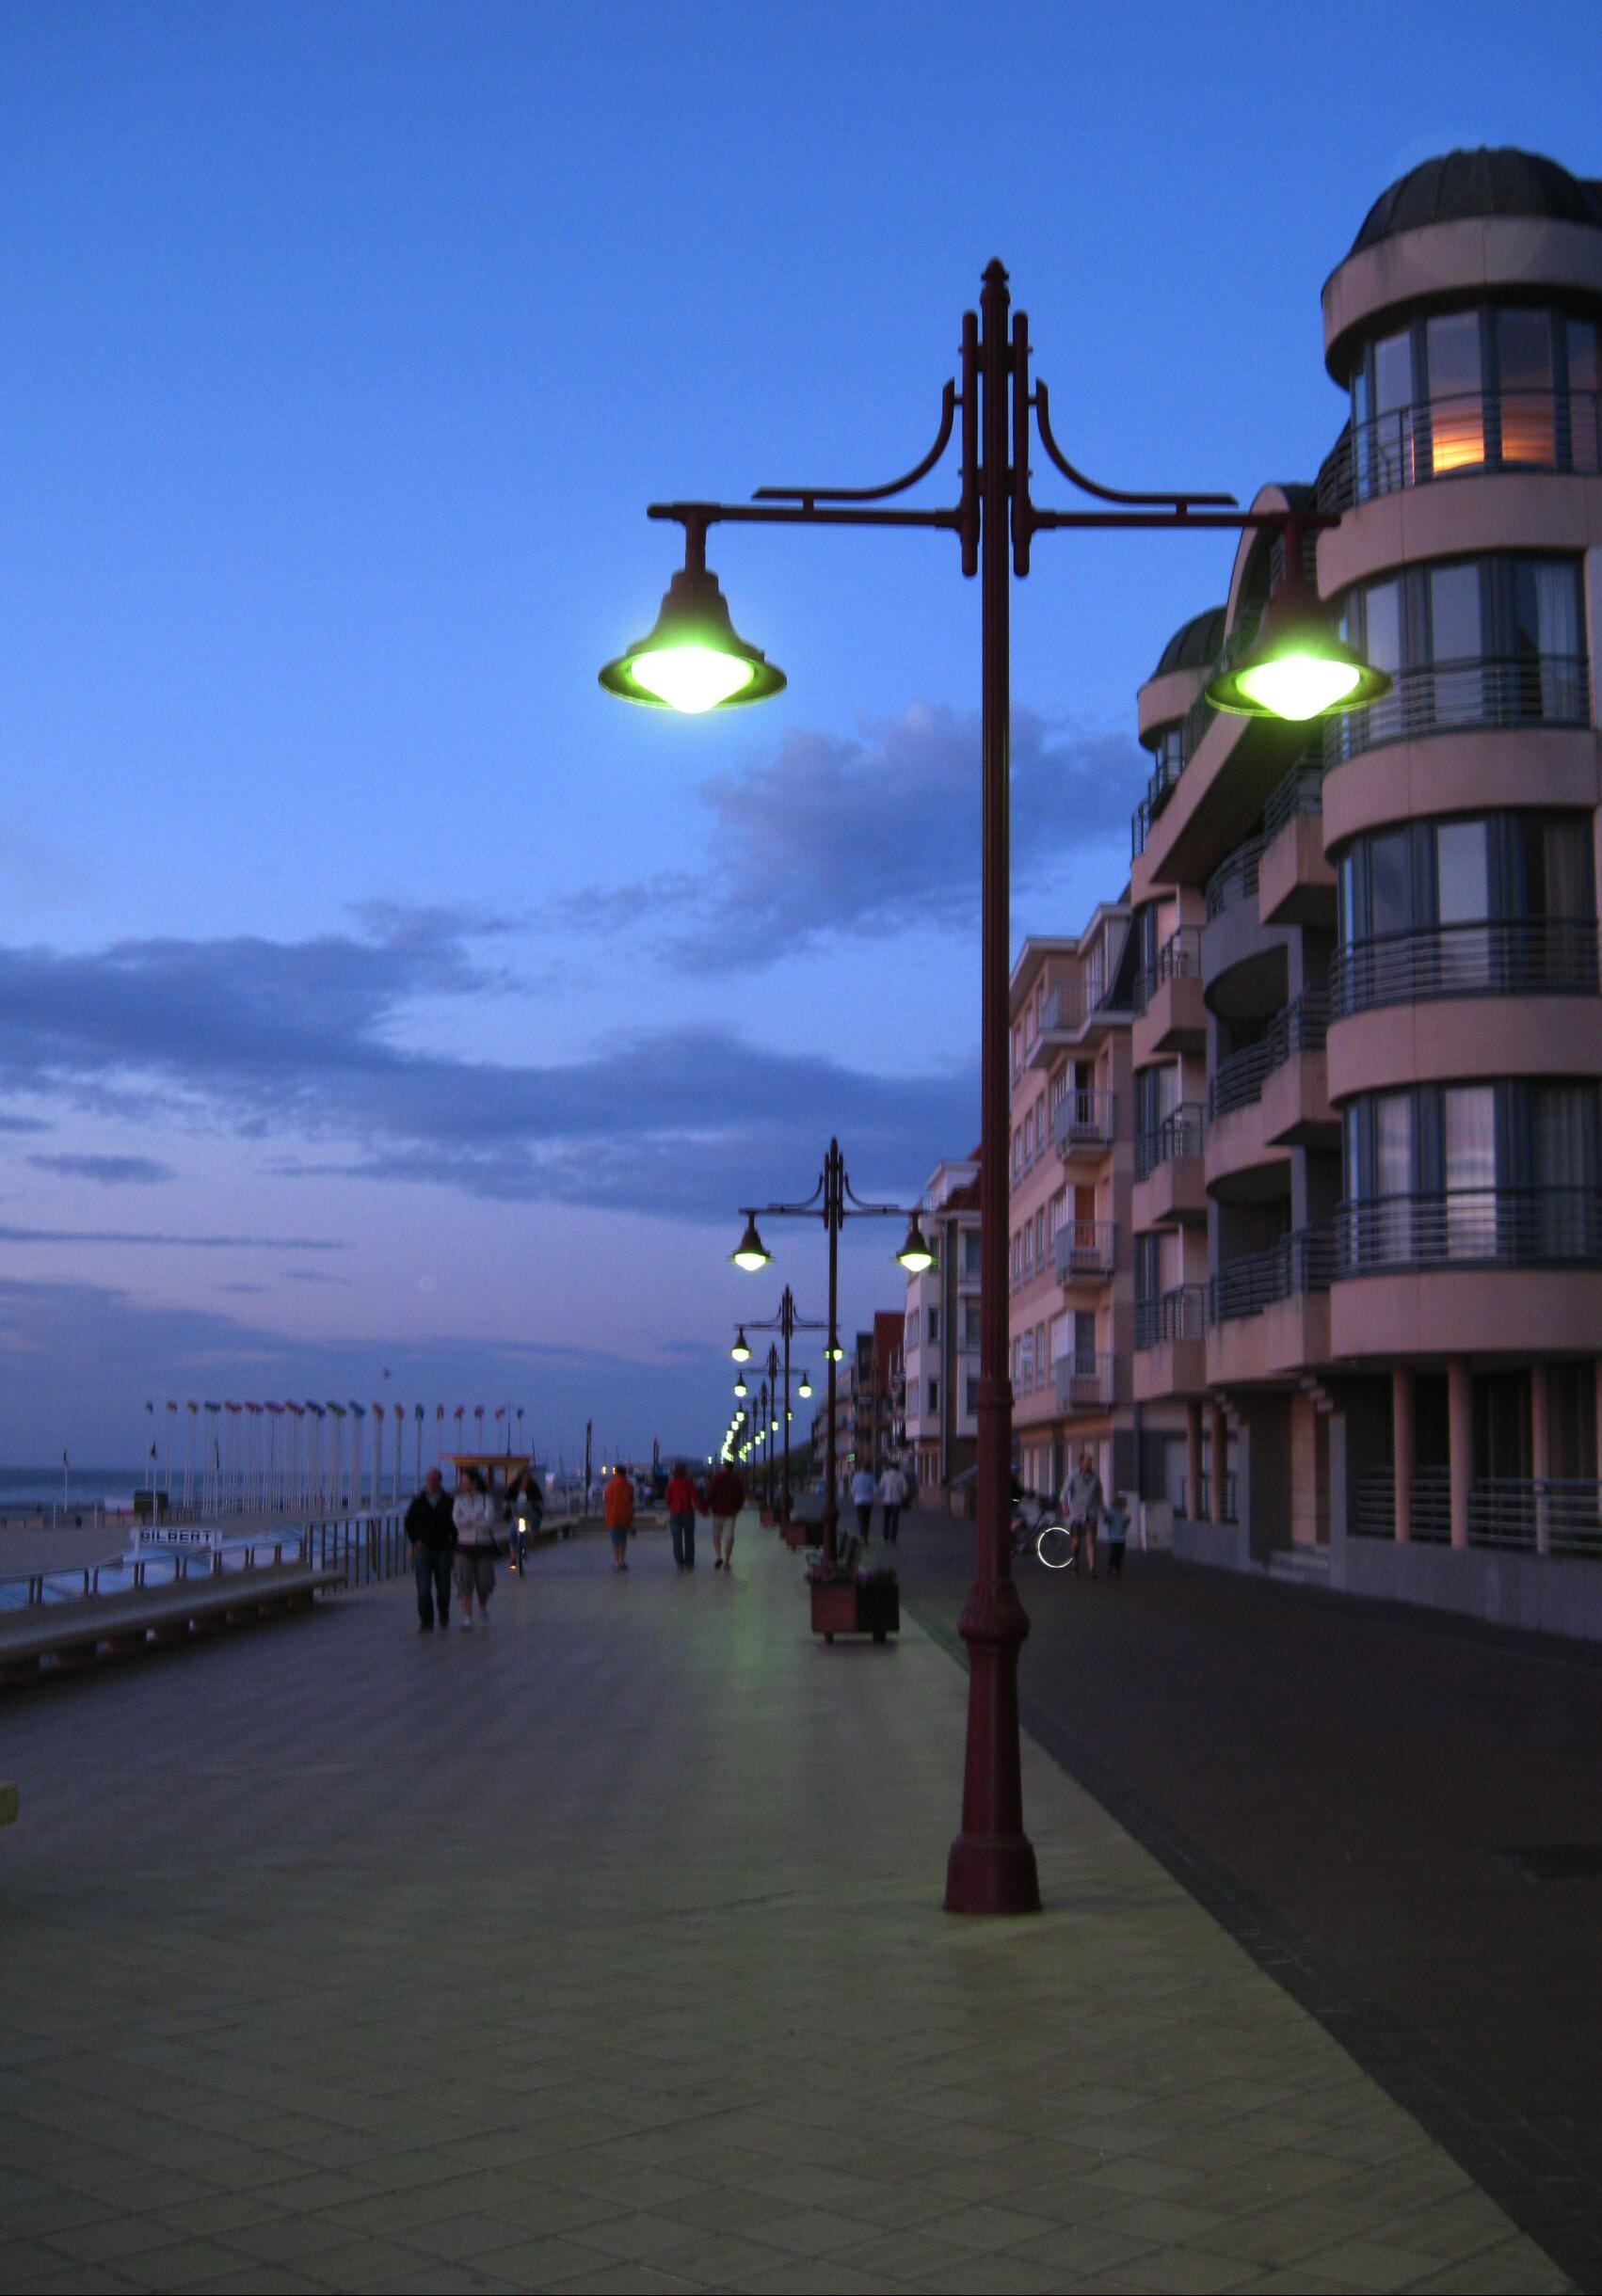
beach, sea, light, architecture, sky, boardwalk, road, morning, building, atmosphere, home, pier, walkway, cityscape, summer, vacation, travel, dusk, evening, reflection, metal, holiday, facade, rest, street light, lighting, waterway, street lamp, lights, homes, lanterns, lamps, mood, abendstimmung, night photograph, evening sky, blue hour, street lighting, beach promenade, historic street lighting